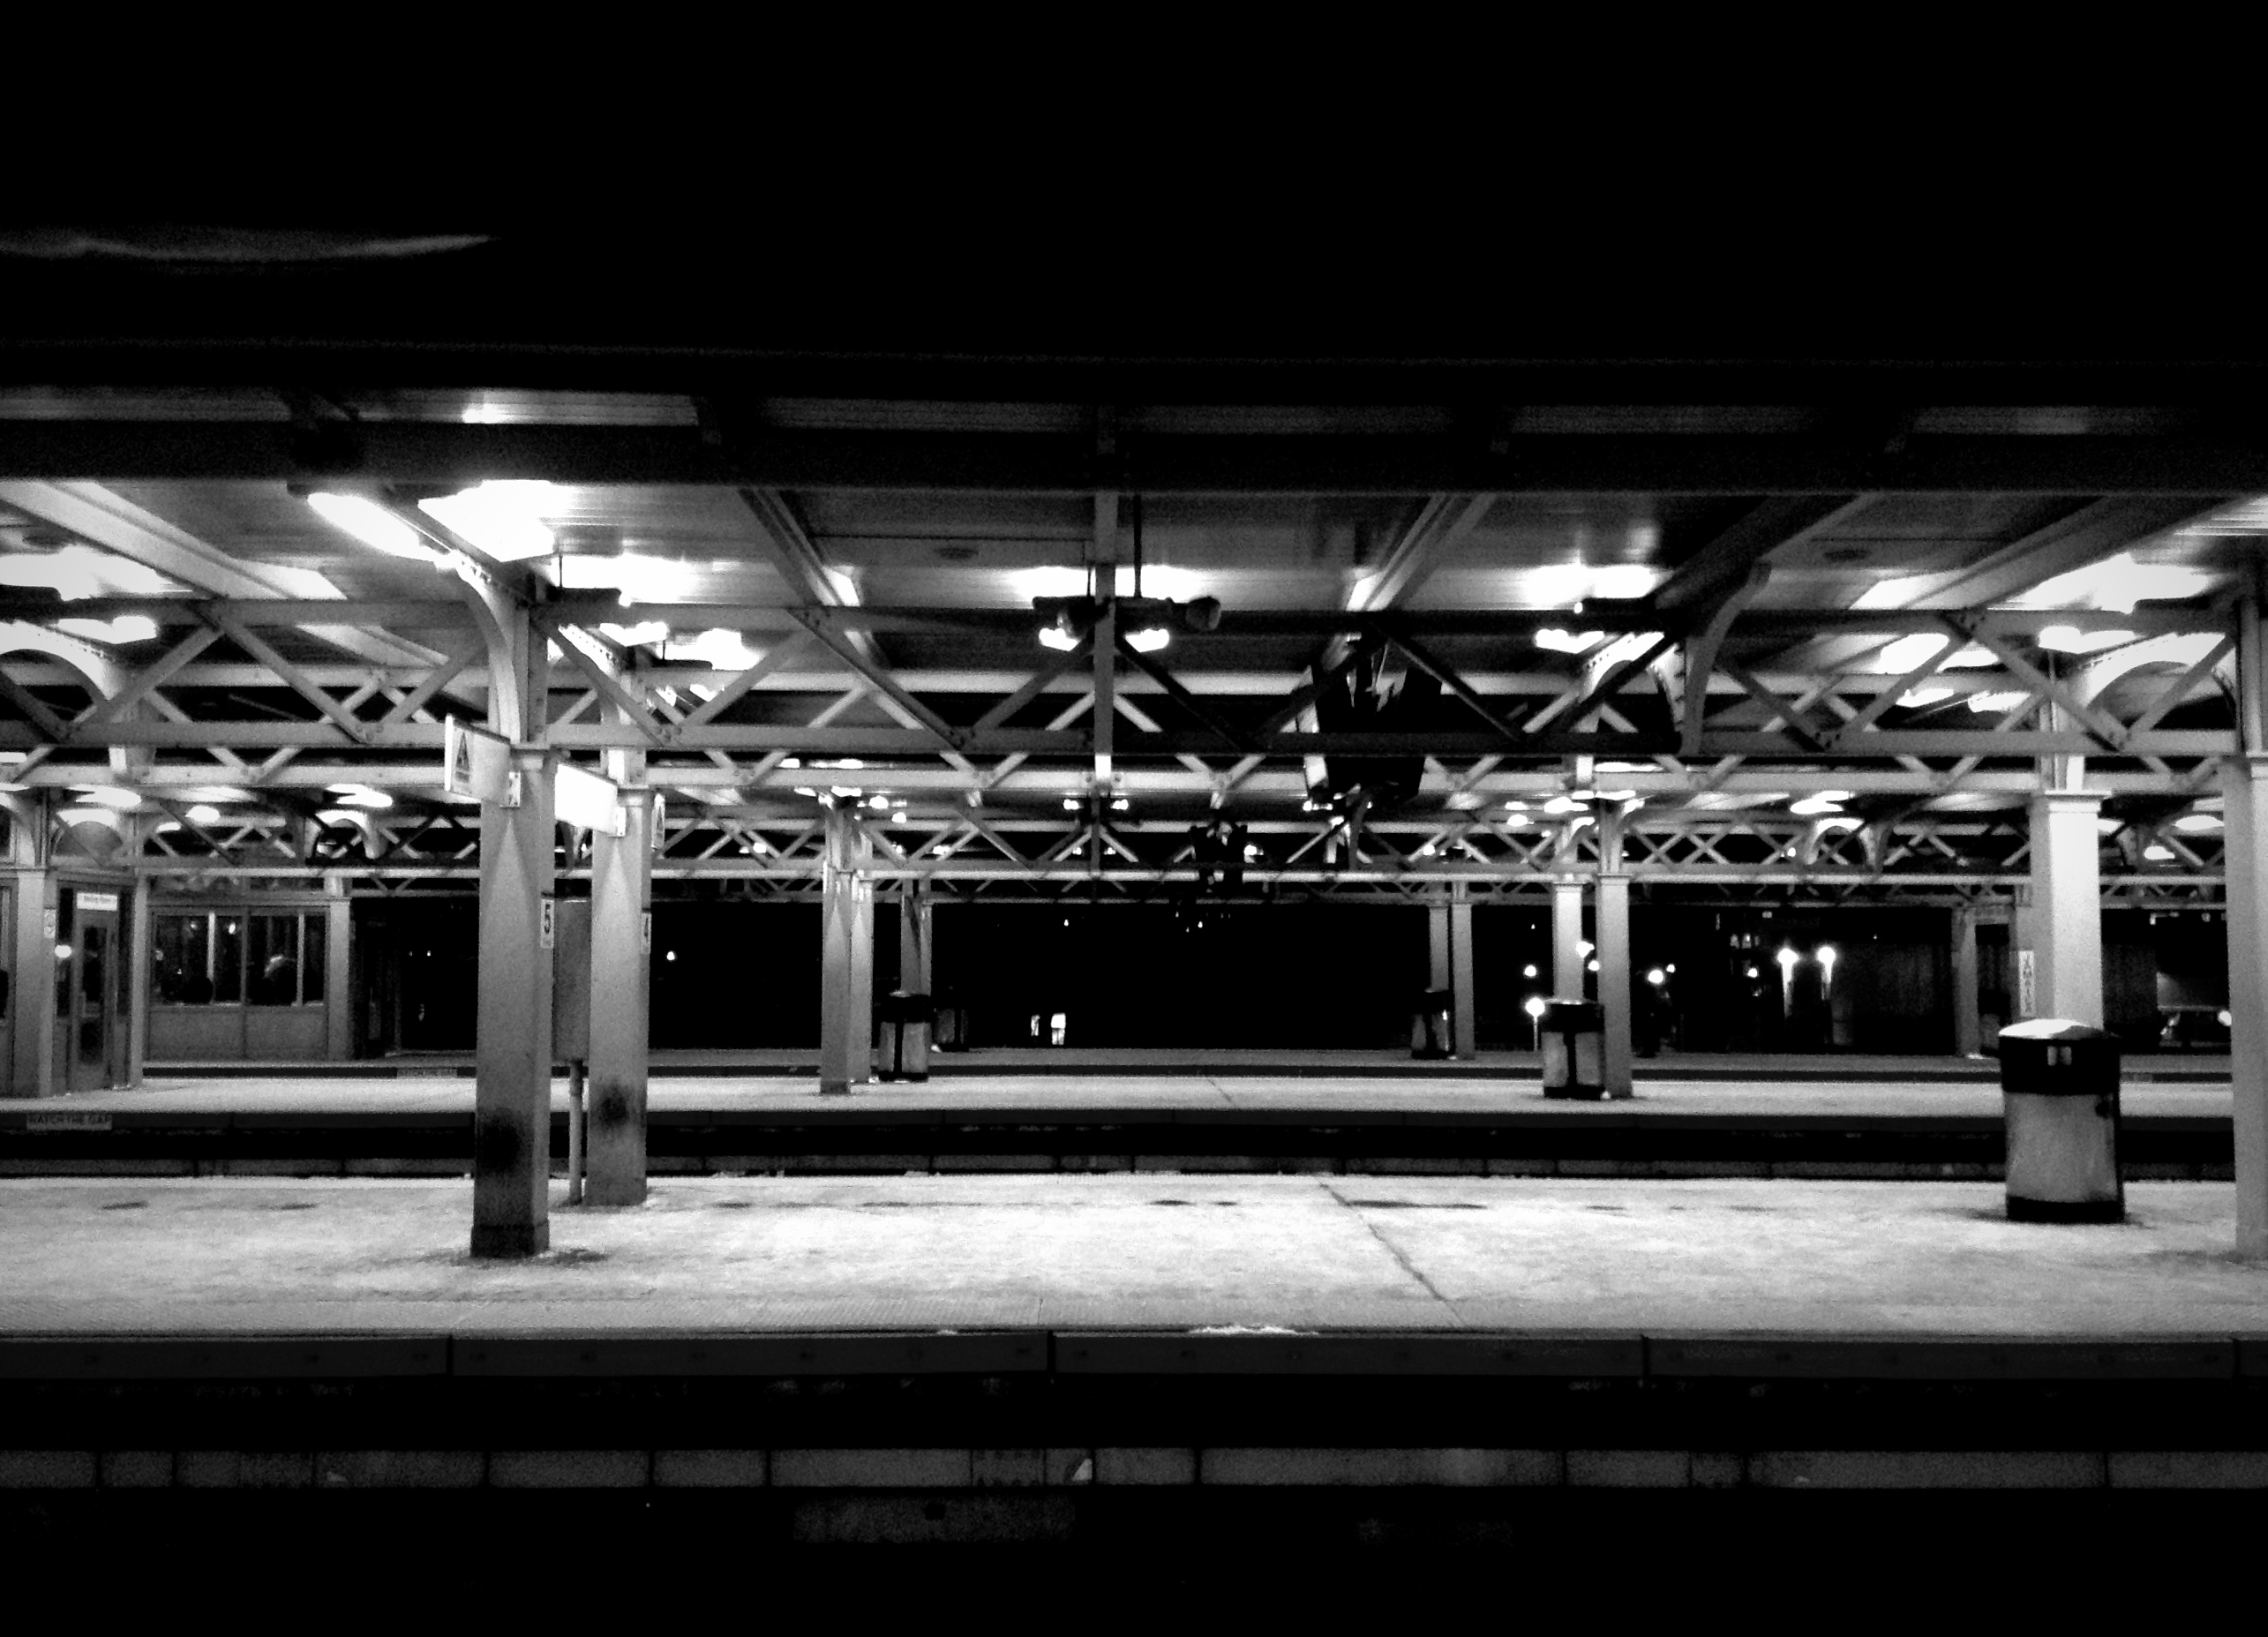
black and white, structure, white, photography, subway, pillar, station, platform, darkness, black, monochrome, blackandwhite, lights, stage, publicdomain, minimalist, subwaystation, monochrome photography